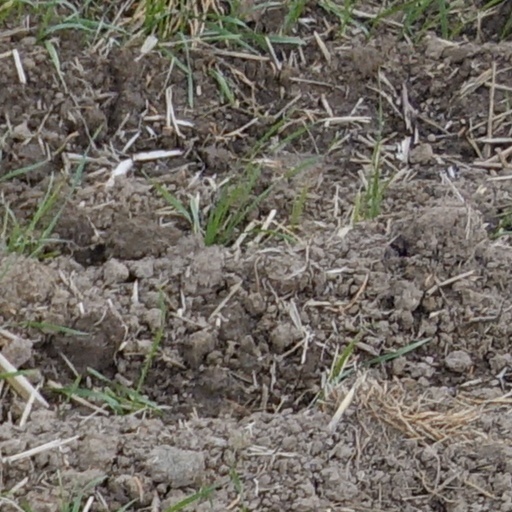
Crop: wheat